Question: Please indicate a possible affordance area of the baseball bat that can be used for holding
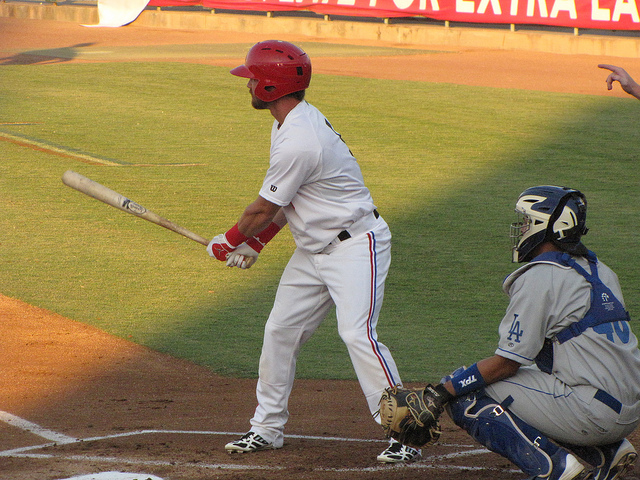
Answer: [198.421, 224.211, 263.684, 276.842]